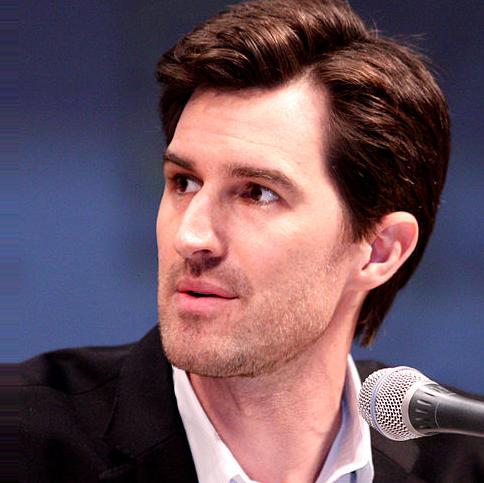
Age: 35